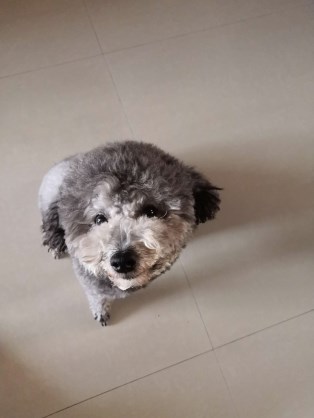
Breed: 7449-n000128-teddy